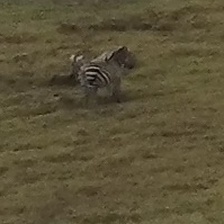
Pose orientation: right